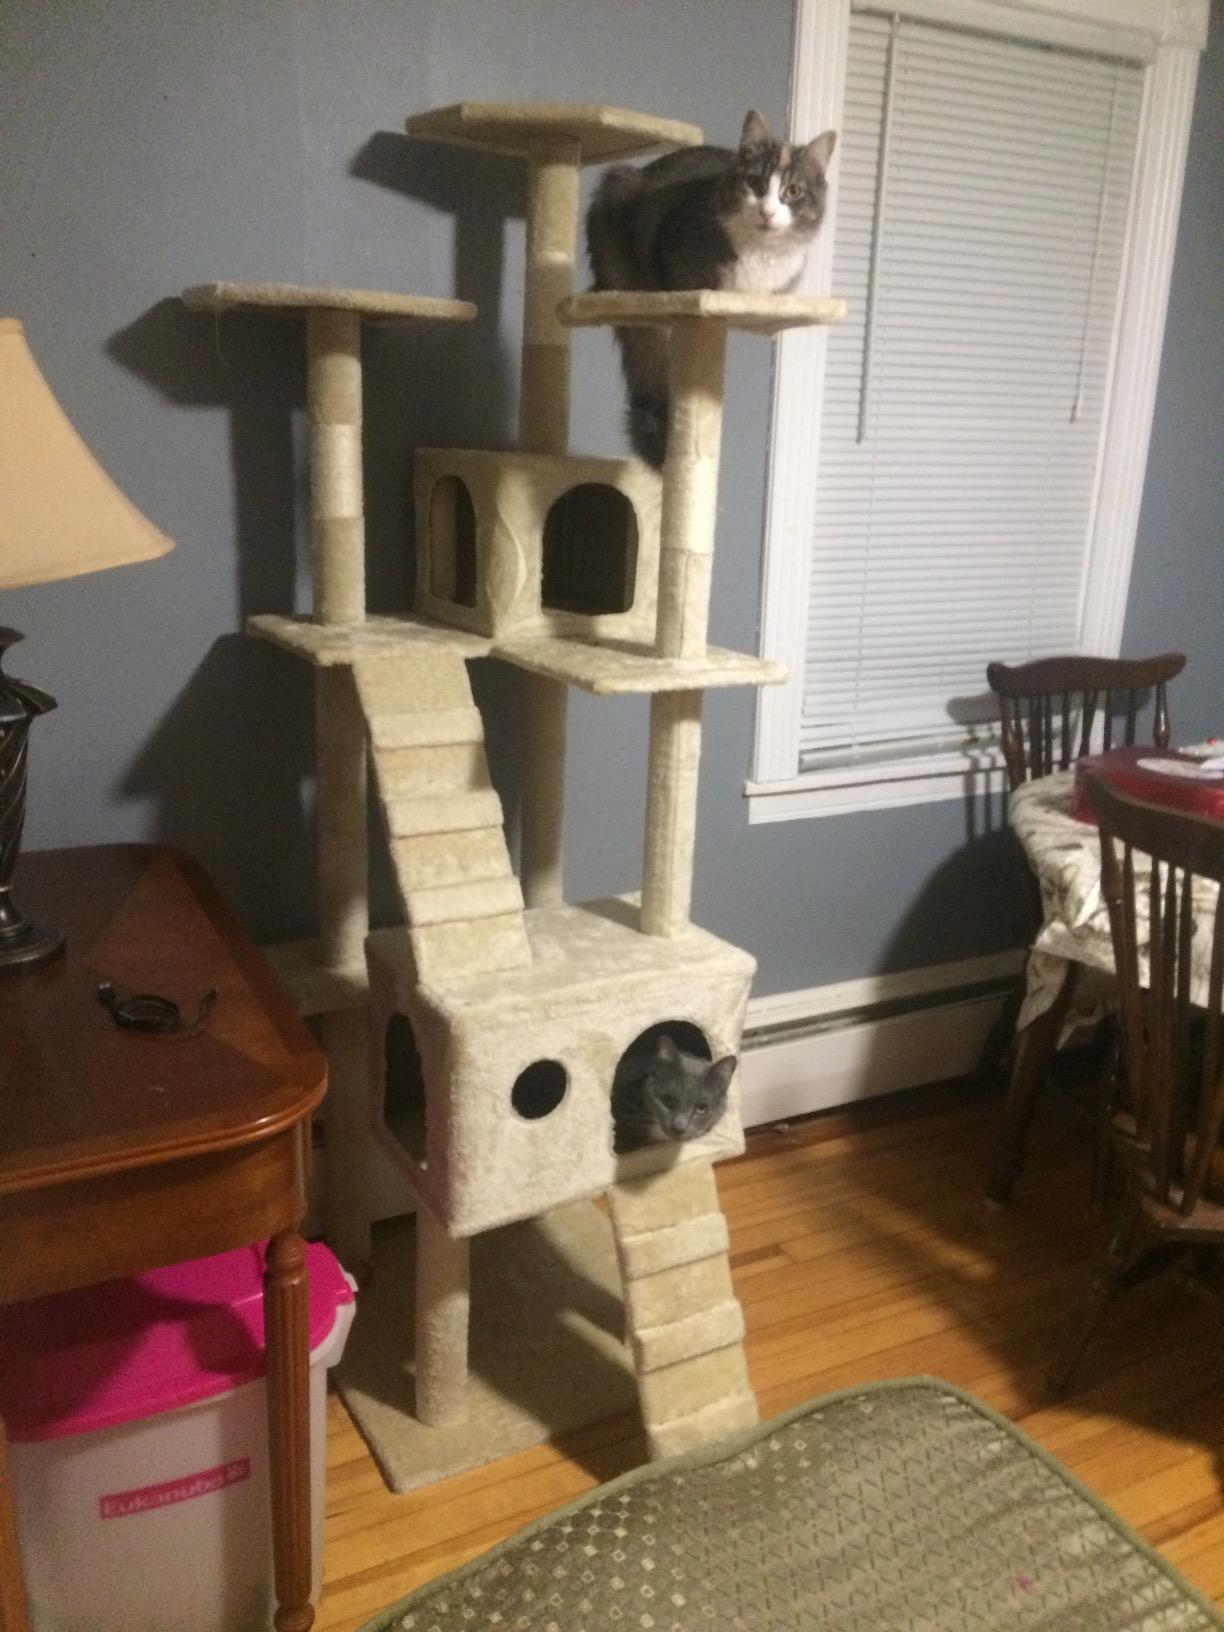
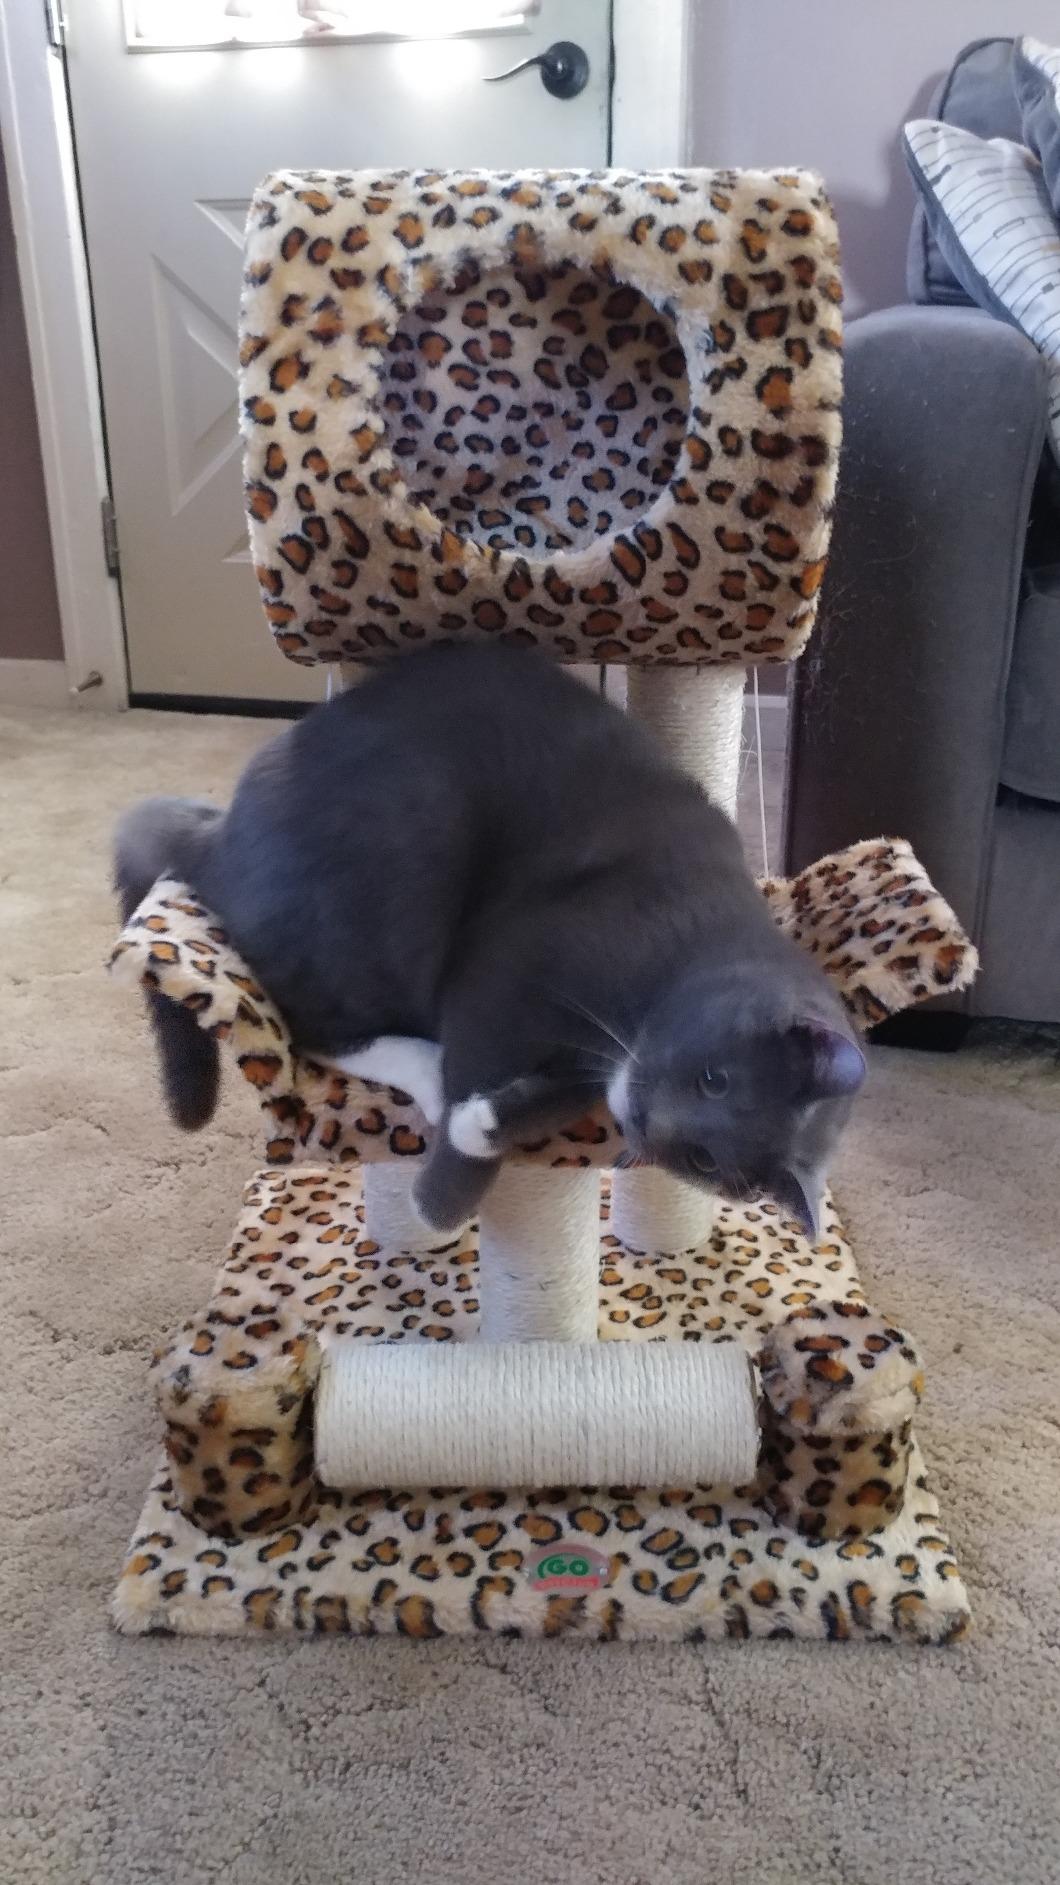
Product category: items_cat tree
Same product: no